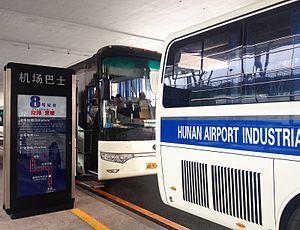
L’aéroport international de Changsha-Huanghua est un aéroport qui dessert la ville de Changsha dans la province du Hunan en Chine. Il est situé à 20 km du centre-ville de Changsha. Sa construction a commencé en 1986 et s'est terminée en 1989. L'aéroport a subi une importante extension entre 2008 et 2011, avec la création d'un nouveau terminal.